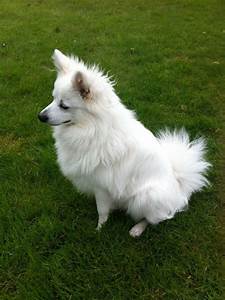
Label: dog